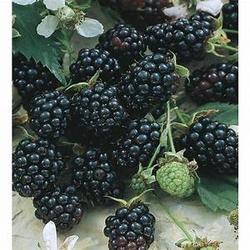
Label: Blackberry